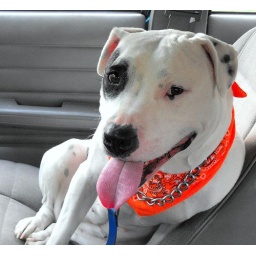
She's in the car and ready to go pick up Rachel at the bus stop.